Sky position (RA, Dec in degrees): 245.246, 14.618
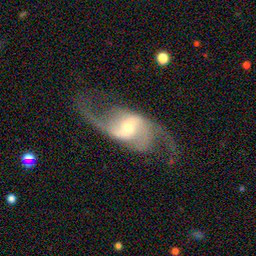
Galaxy morphology: Barred Spiral Galaxies